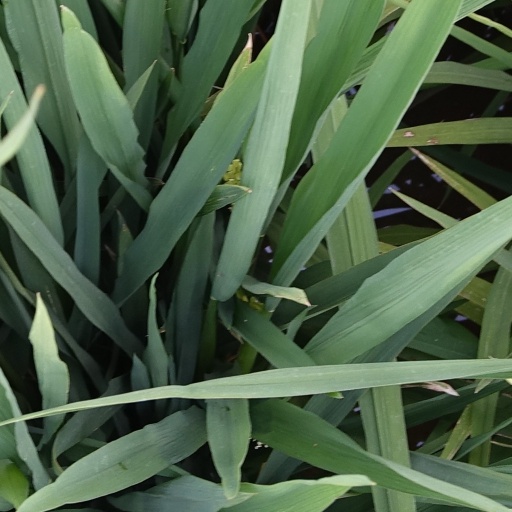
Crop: rice